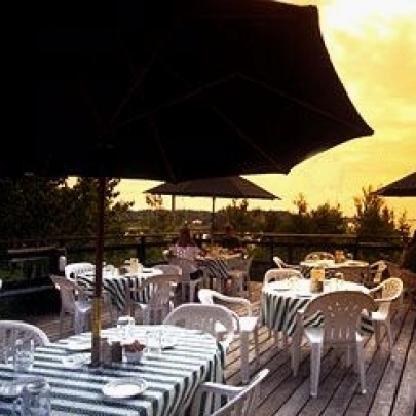
Scene: Indoor